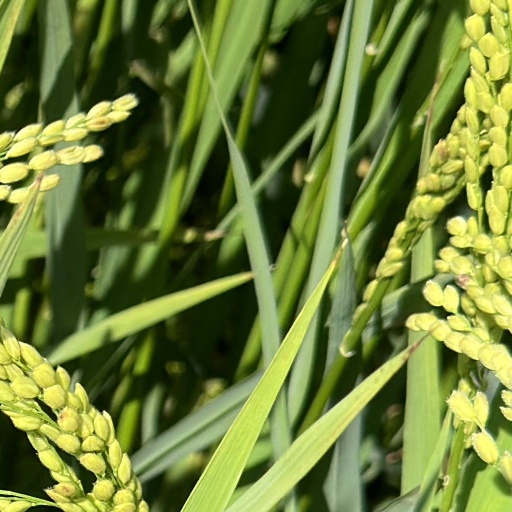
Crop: rice